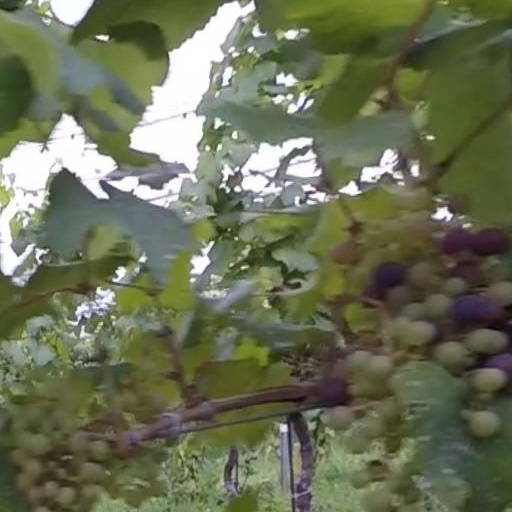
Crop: grape